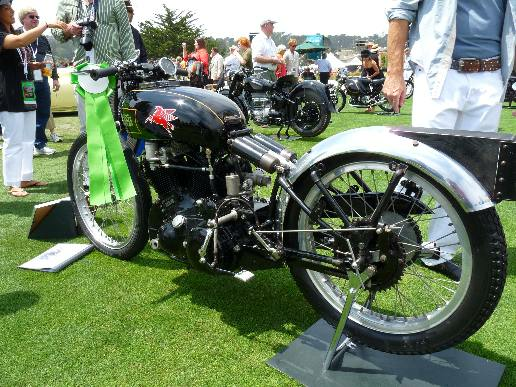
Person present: Yes